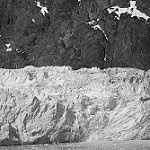
Label: B & W